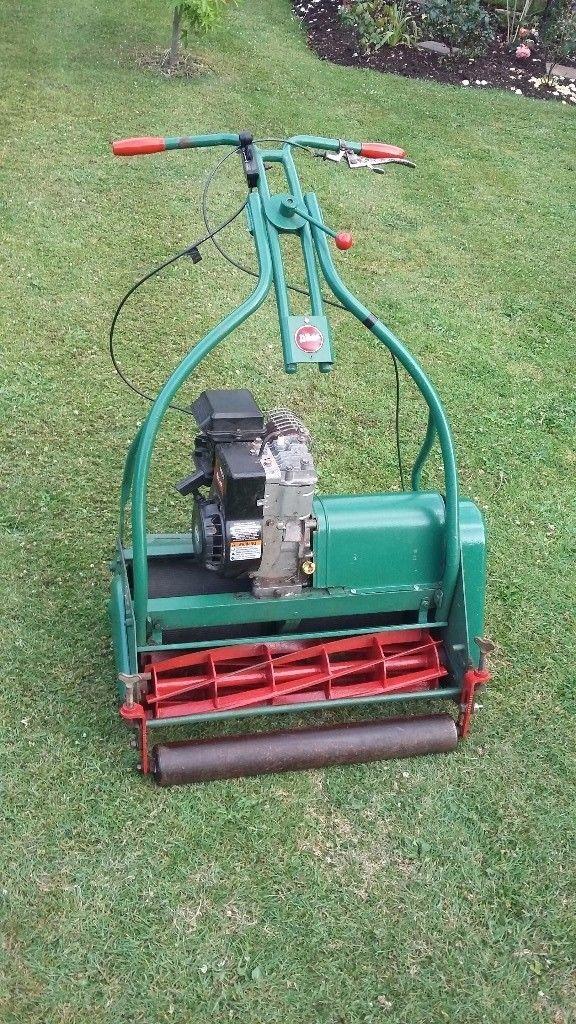
Mashine maalum yenye rangi ya mchanganyiko kijani pamoja na nyekundu, iliyopo katika eneo tambarare lililopandwa nyasi fupi, ikiakisi kuwa ni eneo la shamba, linalotumia mashine hiyo kusaidia kwa ajili ya shughuli za kilimo.